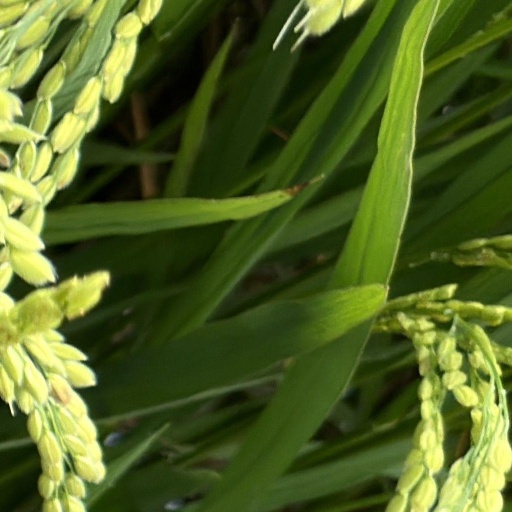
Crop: rice